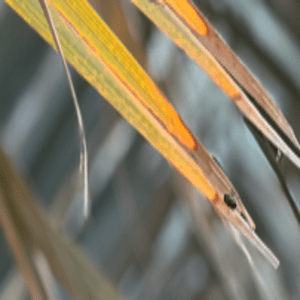
Label: Magnesium Deficiency